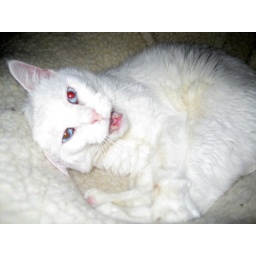
Buddy in his bean bag chair fuzzy!